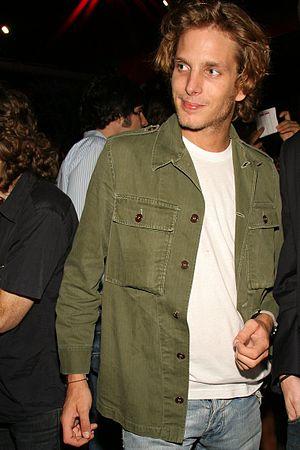
Andrea Casiraghi est un homme d’affaires et membre de la famille princière de Monaco, né le 8 juin 1984 à l'hôpital Princesse-Grace. Il est le fils aîné de la princesse Caroline de Monaco ainsi que le petit-fils du prince souverain Rainier III et de son épouse, l'actrice, Grace Kelly.
Albert II, né le 14 mars 1958 à Monaco, est le 14ᵉ et actuel prince souverain de Monaco depuis le 6 avril 2005.
La famille princière monégasque est composée de membres considérés comme dynastes au sein de la famille du prince de Monaco, souverain de la principauté de Monaco.
Tatiana Casiraghi née Santo Domingo, née le 24 novembre 1983 à New York, est un membre de la famille princière monégasque et une héritière américaine, petite-fille de l'homme d'affaires colombien Julio Mario Santo Domingo, fondateur du Santo Domingo Group.